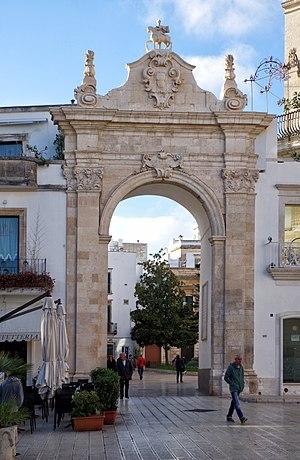
Martina Franca est une ville italienne de la province de Tarente dans la région des Pouilles.